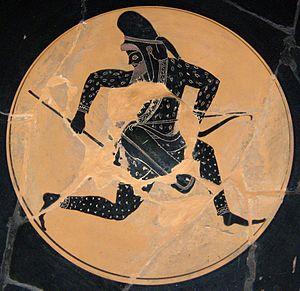
Archer scythe. Médaillon à figures noires d'un kylix attique bilingue.